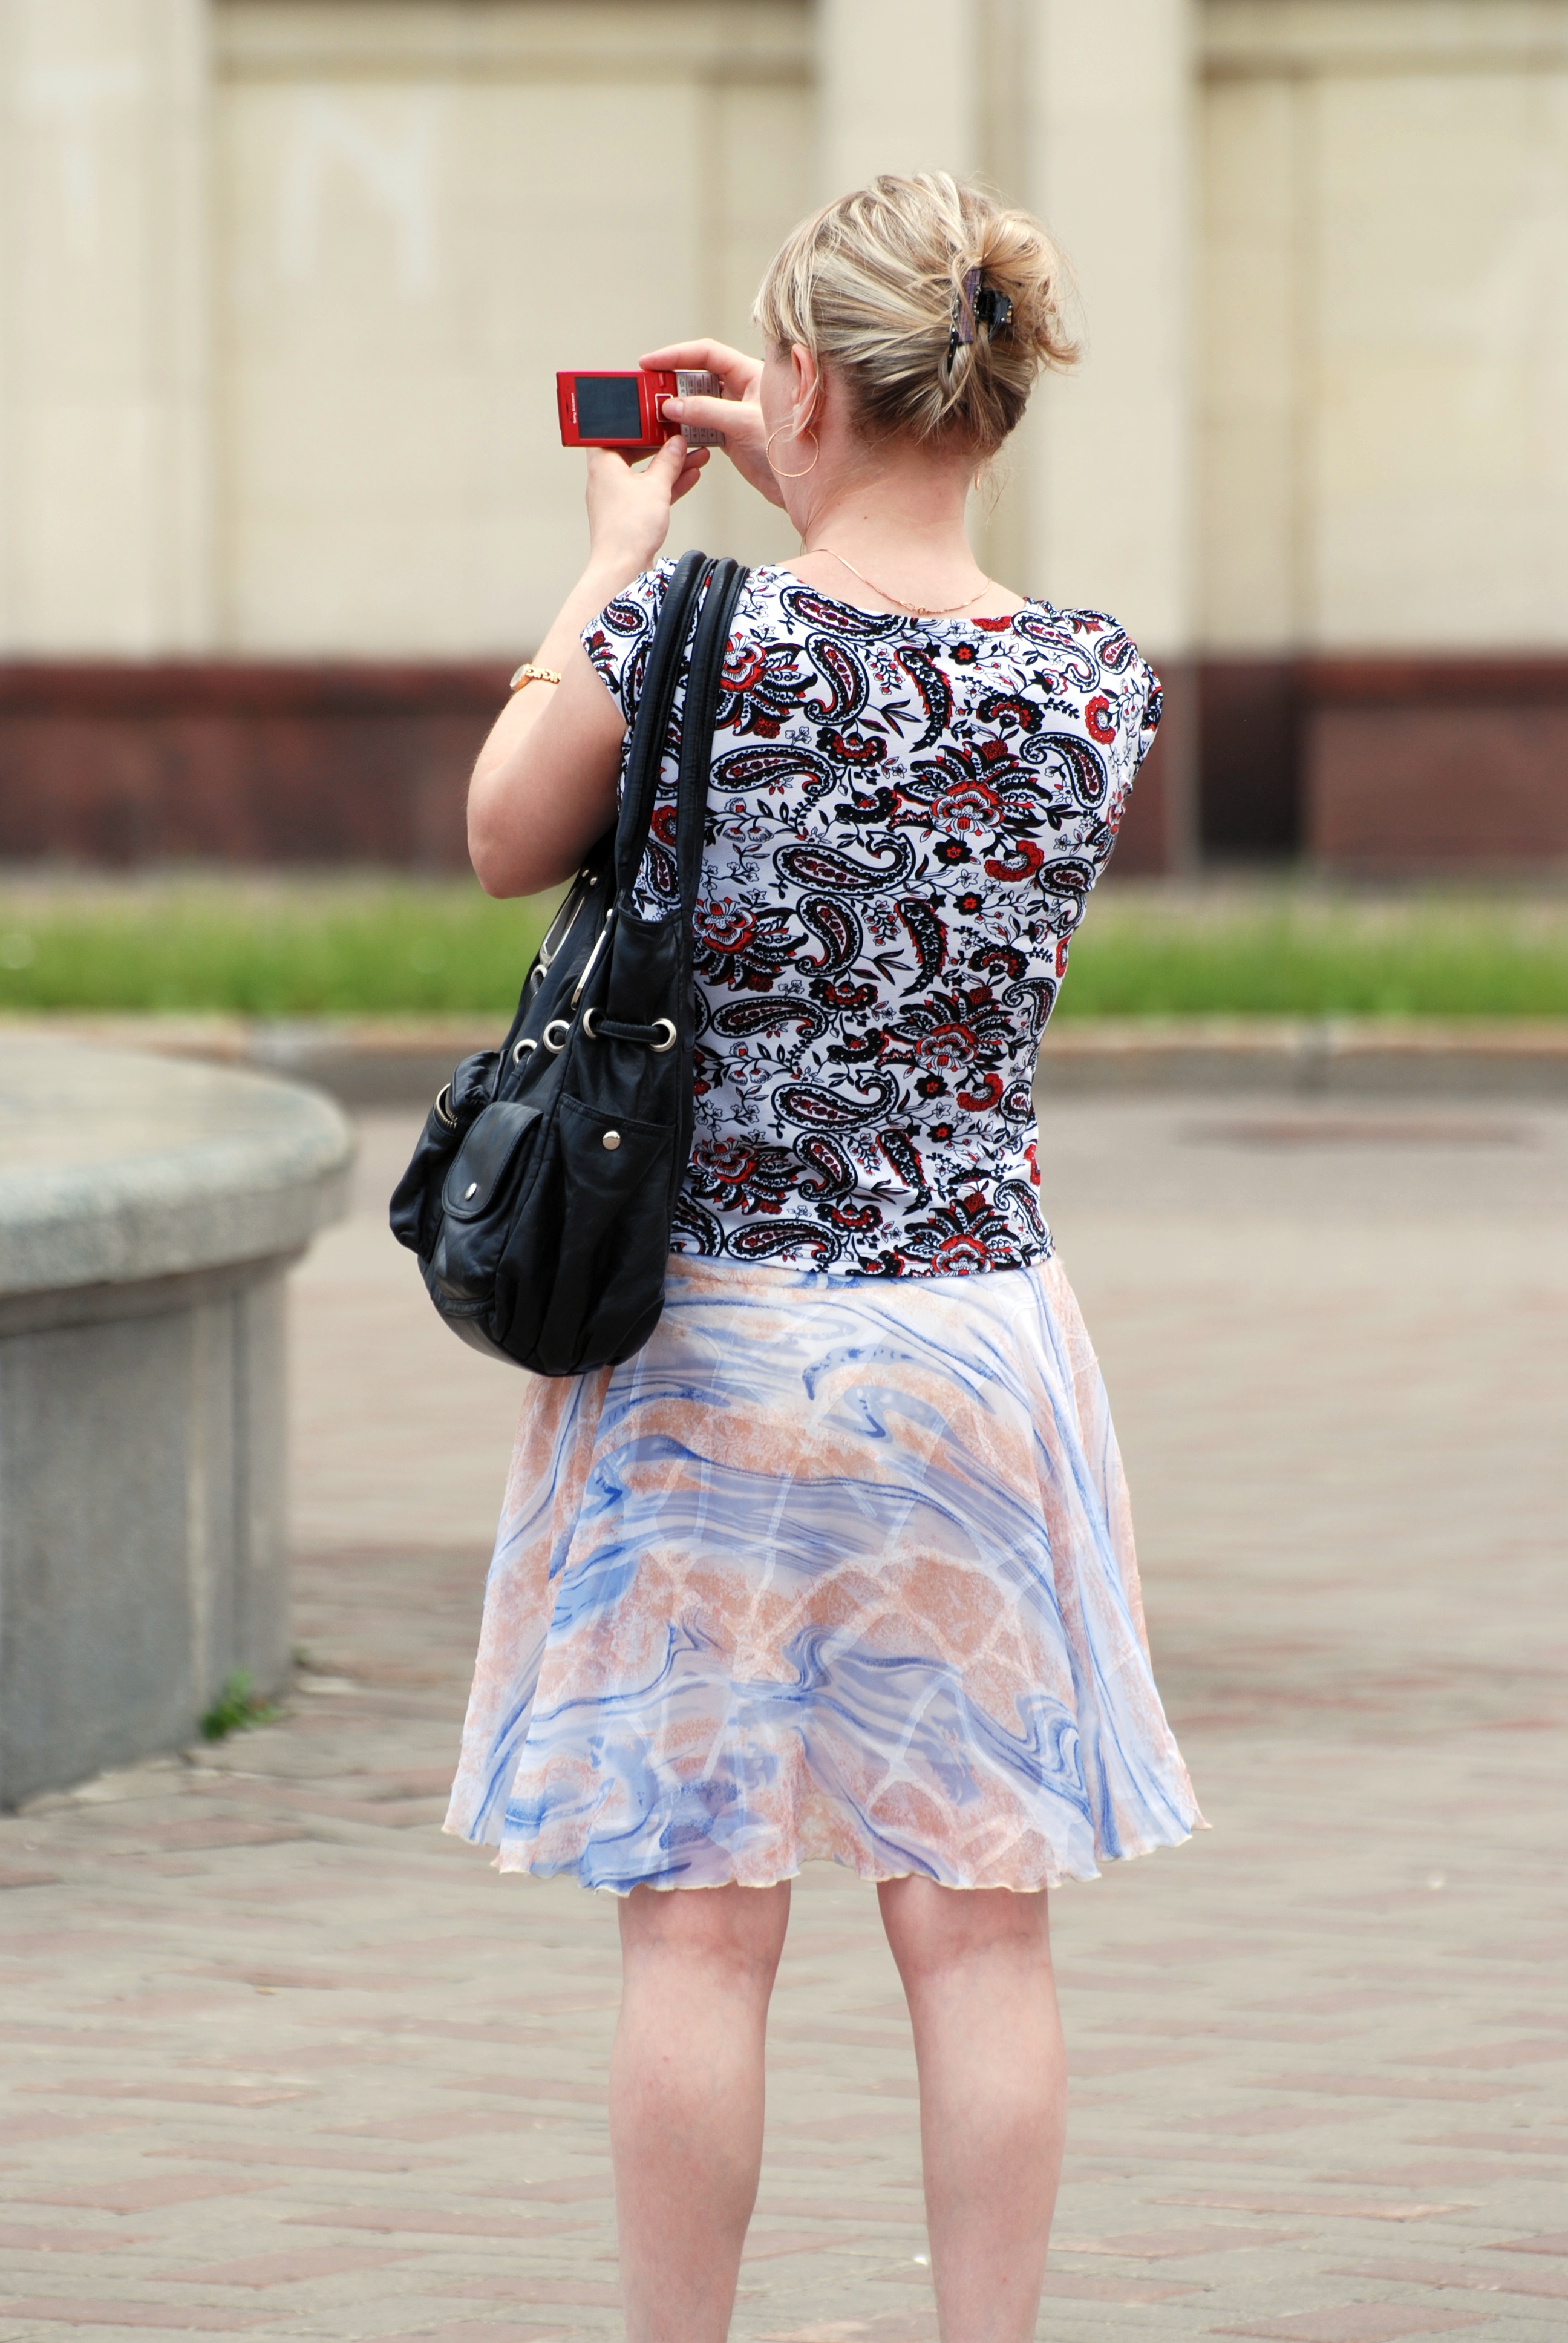
people, girl, woman, street, pattern, spring, fashion, blue, nikon, clothing, lady, denim, human body, textile, candid, girls, dress, design, women, nikkor, russia, d80, 70300mm, nikond80, 70300mmf4556gvr, yaroslavl, abdomen, photo shoot